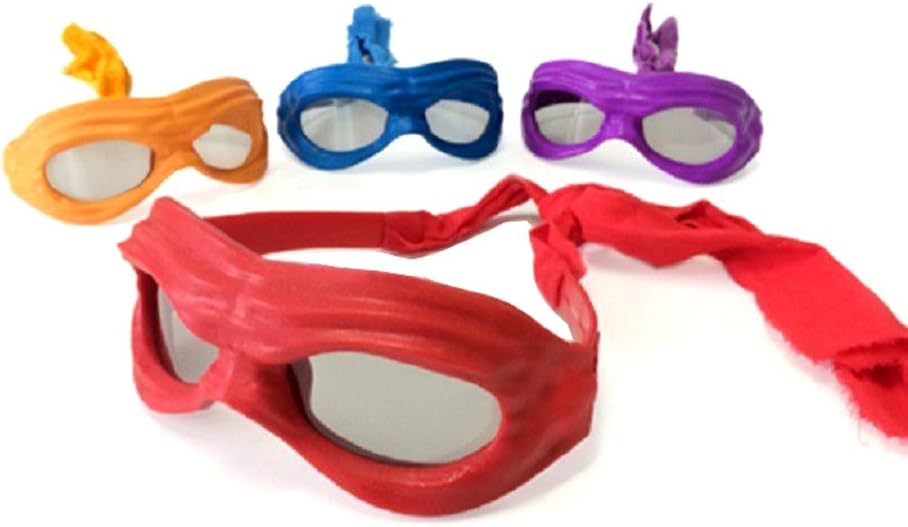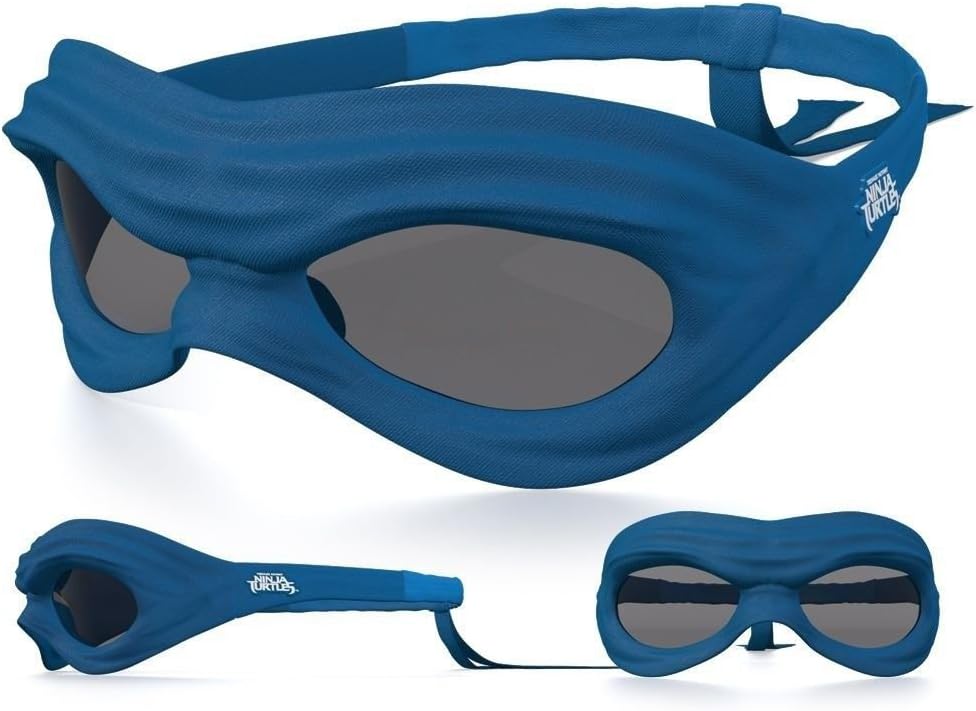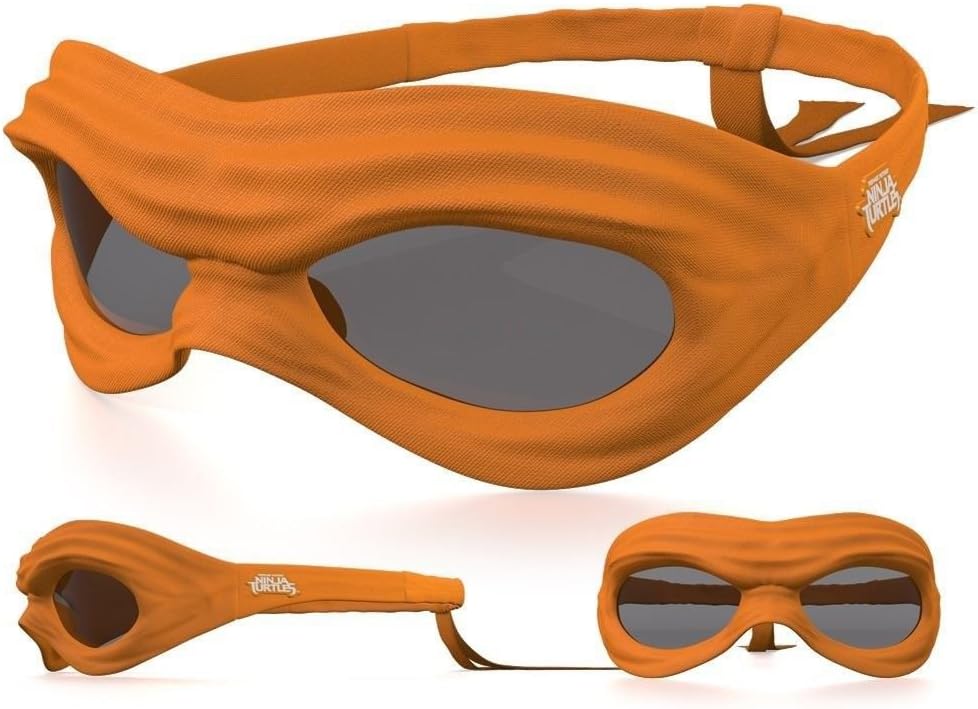
Teenage Ninja Turtle RealD 3D Glasses TMNT Set of 4 Movie Exclusive
Category: Home Audio & Theater
Look3D, along with RealD, have created these Raphael, Leonardo, Michelangelo and Donatello inspired 3D Glasses for the release of this much anticipated 3D release of Teenage Mutant Ninja Turtles.
Features: LENS SPECS PASSIVE 3D - 0.27MM REALD CERTIFIED | can be used in all RealD 3D equipped cinemas worldwide. | FRAME MATERIAL: ABS PLASTIC W/ MATERIAL STRAP | Free Shipping | FRAME SIZE YOUTH/ADULT - ONE SIZE FITS ALL